Regio Călători

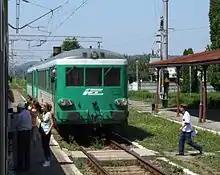
A Regiotrans diesel unit in Dumbrăveni

Regio Călători (former Regiotrans) is a private rail company headquartered in Brașov, Romania. It was founded in 2005 and is exclusively active in the passenger transport sector. At present Regiotrans runs about 200 train services per day.